Rice production in Japan

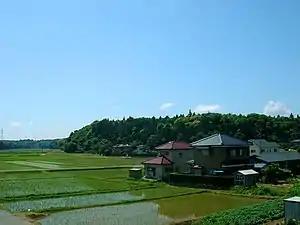
Rice fields in Sawara, Katori, Chiba

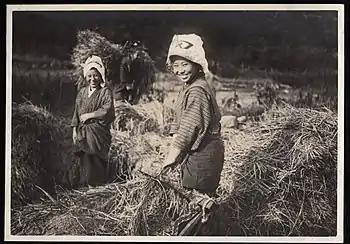
Japanese women rice farmers taken between 1914 and 1918.

Rice production in Japan is important to the food supply in Japan, with rice being a staple part of the Japanese diet. Most people in Japan see this food as a substantial part of their daily diet.